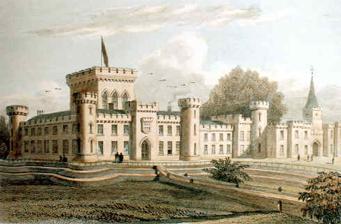
Building: Lee Castle, South Lanarkshire
Country: United Kingdom
Year built: 1845
Castle in South Lanarkshire, Scotland, UK Lee Castle Lee Castle drawn in 1830 by John Preston Neale Coordinates 55°41′54″N 3°49′29″W / 55.6984°N 3.8247°W / 55.6984; -3.8247 Listed Building – Category B Designated 12 January 1971 Reference no. LB13056 Inventory of Gardens and Designed Landscapes in Scotland Designated 1 July 1987 Reference no. GDL00257 Location in South Lanarkshire Lee Castle , also known as The Lee , is a castellated mansion in Auchenglen, a branch of the Clyde Valley in South Lanarkshire , Scotland. It is located 1.5 kilometres (0.93 mi) south of Braidwood , and 4 kilometres (2.5 mi) north-west of Lanark . Lee was the seat of the Lockharts of Lee from its establishment in the 13th century until 1919, though the present house is the result of rebuilding in the 19th century. The house is protected as a category B listed building , and the grounds are included in the Inventory of Gardens and Designed Landscapes in Scotland , the national listing of significant gardens. History In 1272, William Locard was granted the feudal barony of Lee. His son, Sir Simon Locard (1300–1371), fought in the Wars of Scottish Independence , and afterward accompanied Sir James Douglas in his attempt to carry the heart of Robert the Bruce to the Holy Land in 1330. Following the death of Sir James Douglas in battle with the Moors in Spain, Sir Simon carried the Bruce's heart back to Scotland for burial at Melrose Abbey . He is said to have subsequently added the heart and fetterlock to the family coat of arms. He also acquired the "Lee Penny", an amulet or touch piece said to have healing properties, and which remains in the family's possession. Sir William Lockhart of Lee (1621–1675) fought for the Royalist cause in the English Civil War , but switched sides, and later married the niece of Oliver Cromwell . Lockhart was appointed Cromwell's commissioner for the administration of justice in Scotland, in 1652. He also served as English ambassador at the French court in 1656. His brother George Lockhart was appointed Lord Advocate , and he purchased the Lanarkshire estates of the Earl of Carnwath . Both Lee and Carnwath estates were inherited by his son Sir George Lockhart of Lee (1673–1731). He acted as a commissioner for the Act of Union between England and Scotland in 1707, but later adopted the Jacobite cause. He was involved in the Jacobite Rising of 1715 but escaped serious punishment. George's grandson, another George, fought with the Jacobites in the 1745 Rising , and afterwards went into exile. This George's younger brother James also went overseas, fighting in the Austrian army during the Seven Years' War . He inherited the Lee estates by staging the death of his traitorous older brother, and was made a Count of the Holy Roman Empire in 1782. His nephew, Alexander Lockhart of Lee, member of Parliament for Berwick-upon-Tweed , was made a baronet in 1806. By this time, the parklands around Lee Castle had been laid out, as recorded on William Roy 's maps of the mid 18th century, although the form of the house at this time is unknown. Sir Charles Lockhart, 2nd Baronet (1799–1832), built a new house at Lee in 1817, but shortly after his death Sir Norman Lockhart, 3rd Baronet (1802–1849), commissioned James Gillespie Graham to design a much larger house. Work began in 1834, incorporating the earlier building, and continued until 1845. The 5th baronet made changes to the parklands in the later 19th century, but on his death in 1919 the baronetcy became extinct. In 1948 the house and estate passed out of the family, and were later split up in the 1970s. The feudal barony of Lee was granted by Petition to Her Majesty Queen Elizabeth II's Representative in Scotland, the Lord Lyon, King of Arms to The Much Honoured Terence Alvis of Lee, 23rd Baron of Cam'nethan , 33rd Baron of Lee. Baron Alvis of Lee (33rd Baron) carried out major restoration to the house over a ten-year period and sold Lee Castle in 1987 to E. Leslie Peter, a Canadian USA-based businessman and philanthropist, who purchased the Lordship of Lee and was known to be a generous benefactor to the Westminster Abbey restoration appeal. In 2004 the house, along with around 250 acres (100 ha) / 261 acres (106 ha) of land and the feudal caput, was put up for sale on the internet site eBay , although this was unsuccessful. The house was sold a few months later for an all-time record price for a private Scottish residence to Addison Fischer , an American tycoon. References